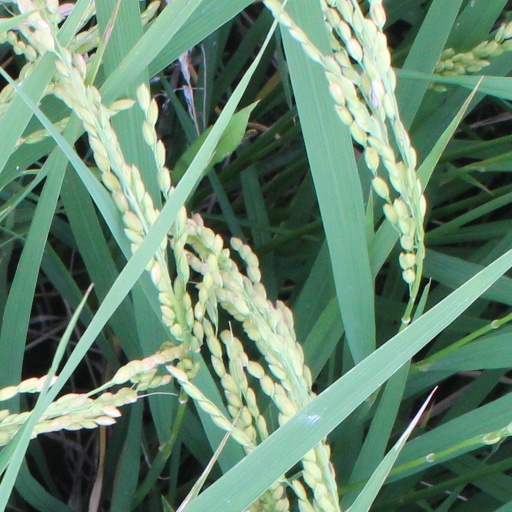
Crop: rice